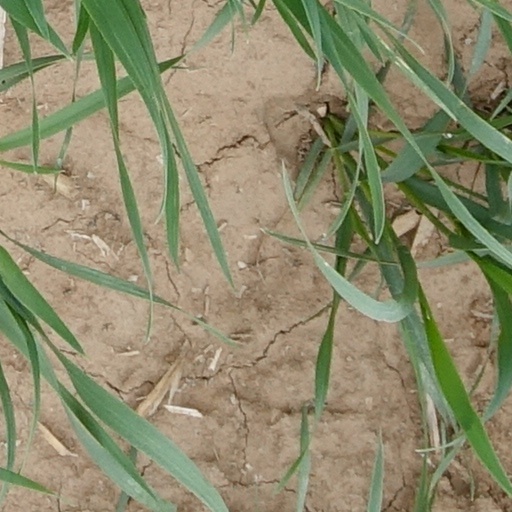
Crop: wheat